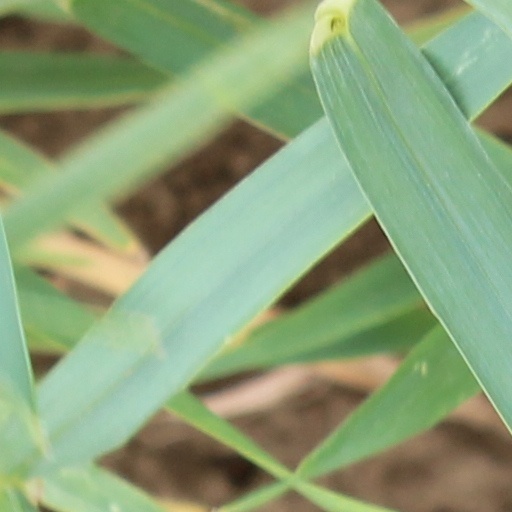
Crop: wheat